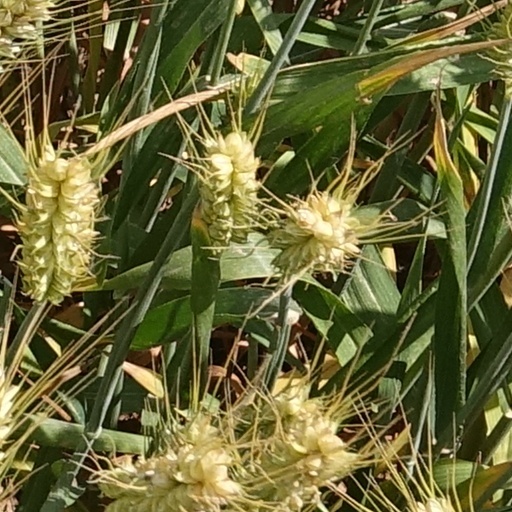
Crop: wheat